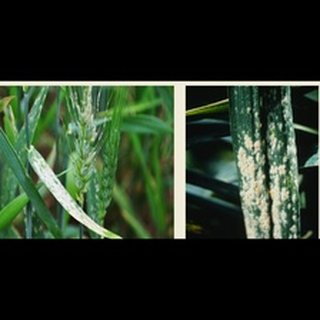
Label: wheat_tan_spot